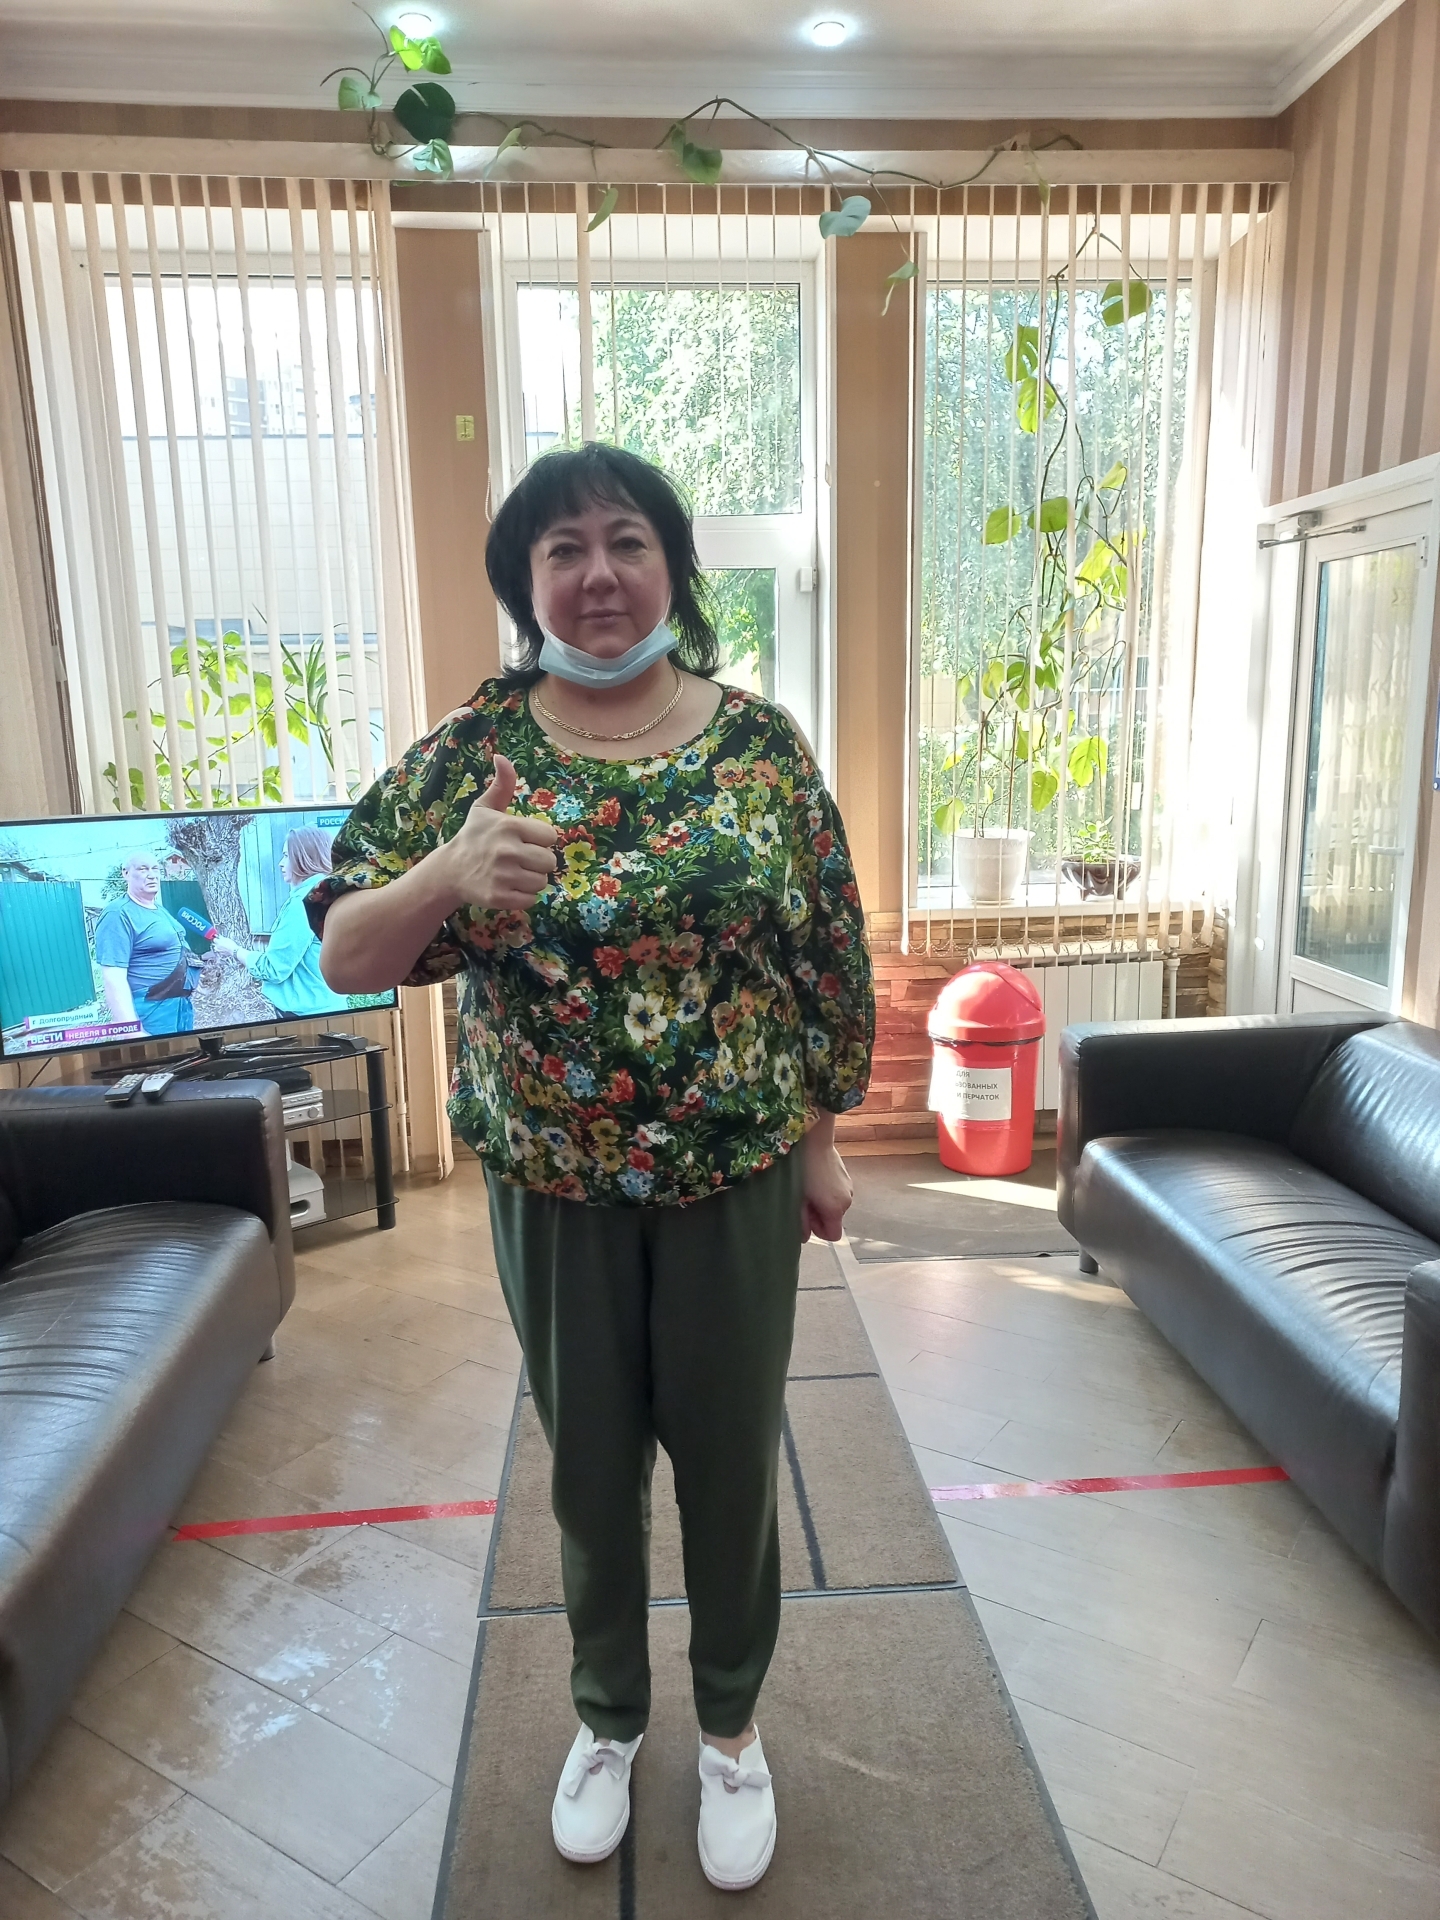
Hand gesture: like